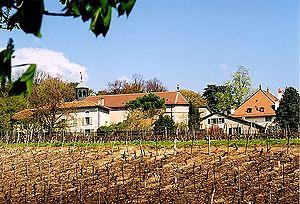
Satigny est une commune suisse située dans le canton de Genève.